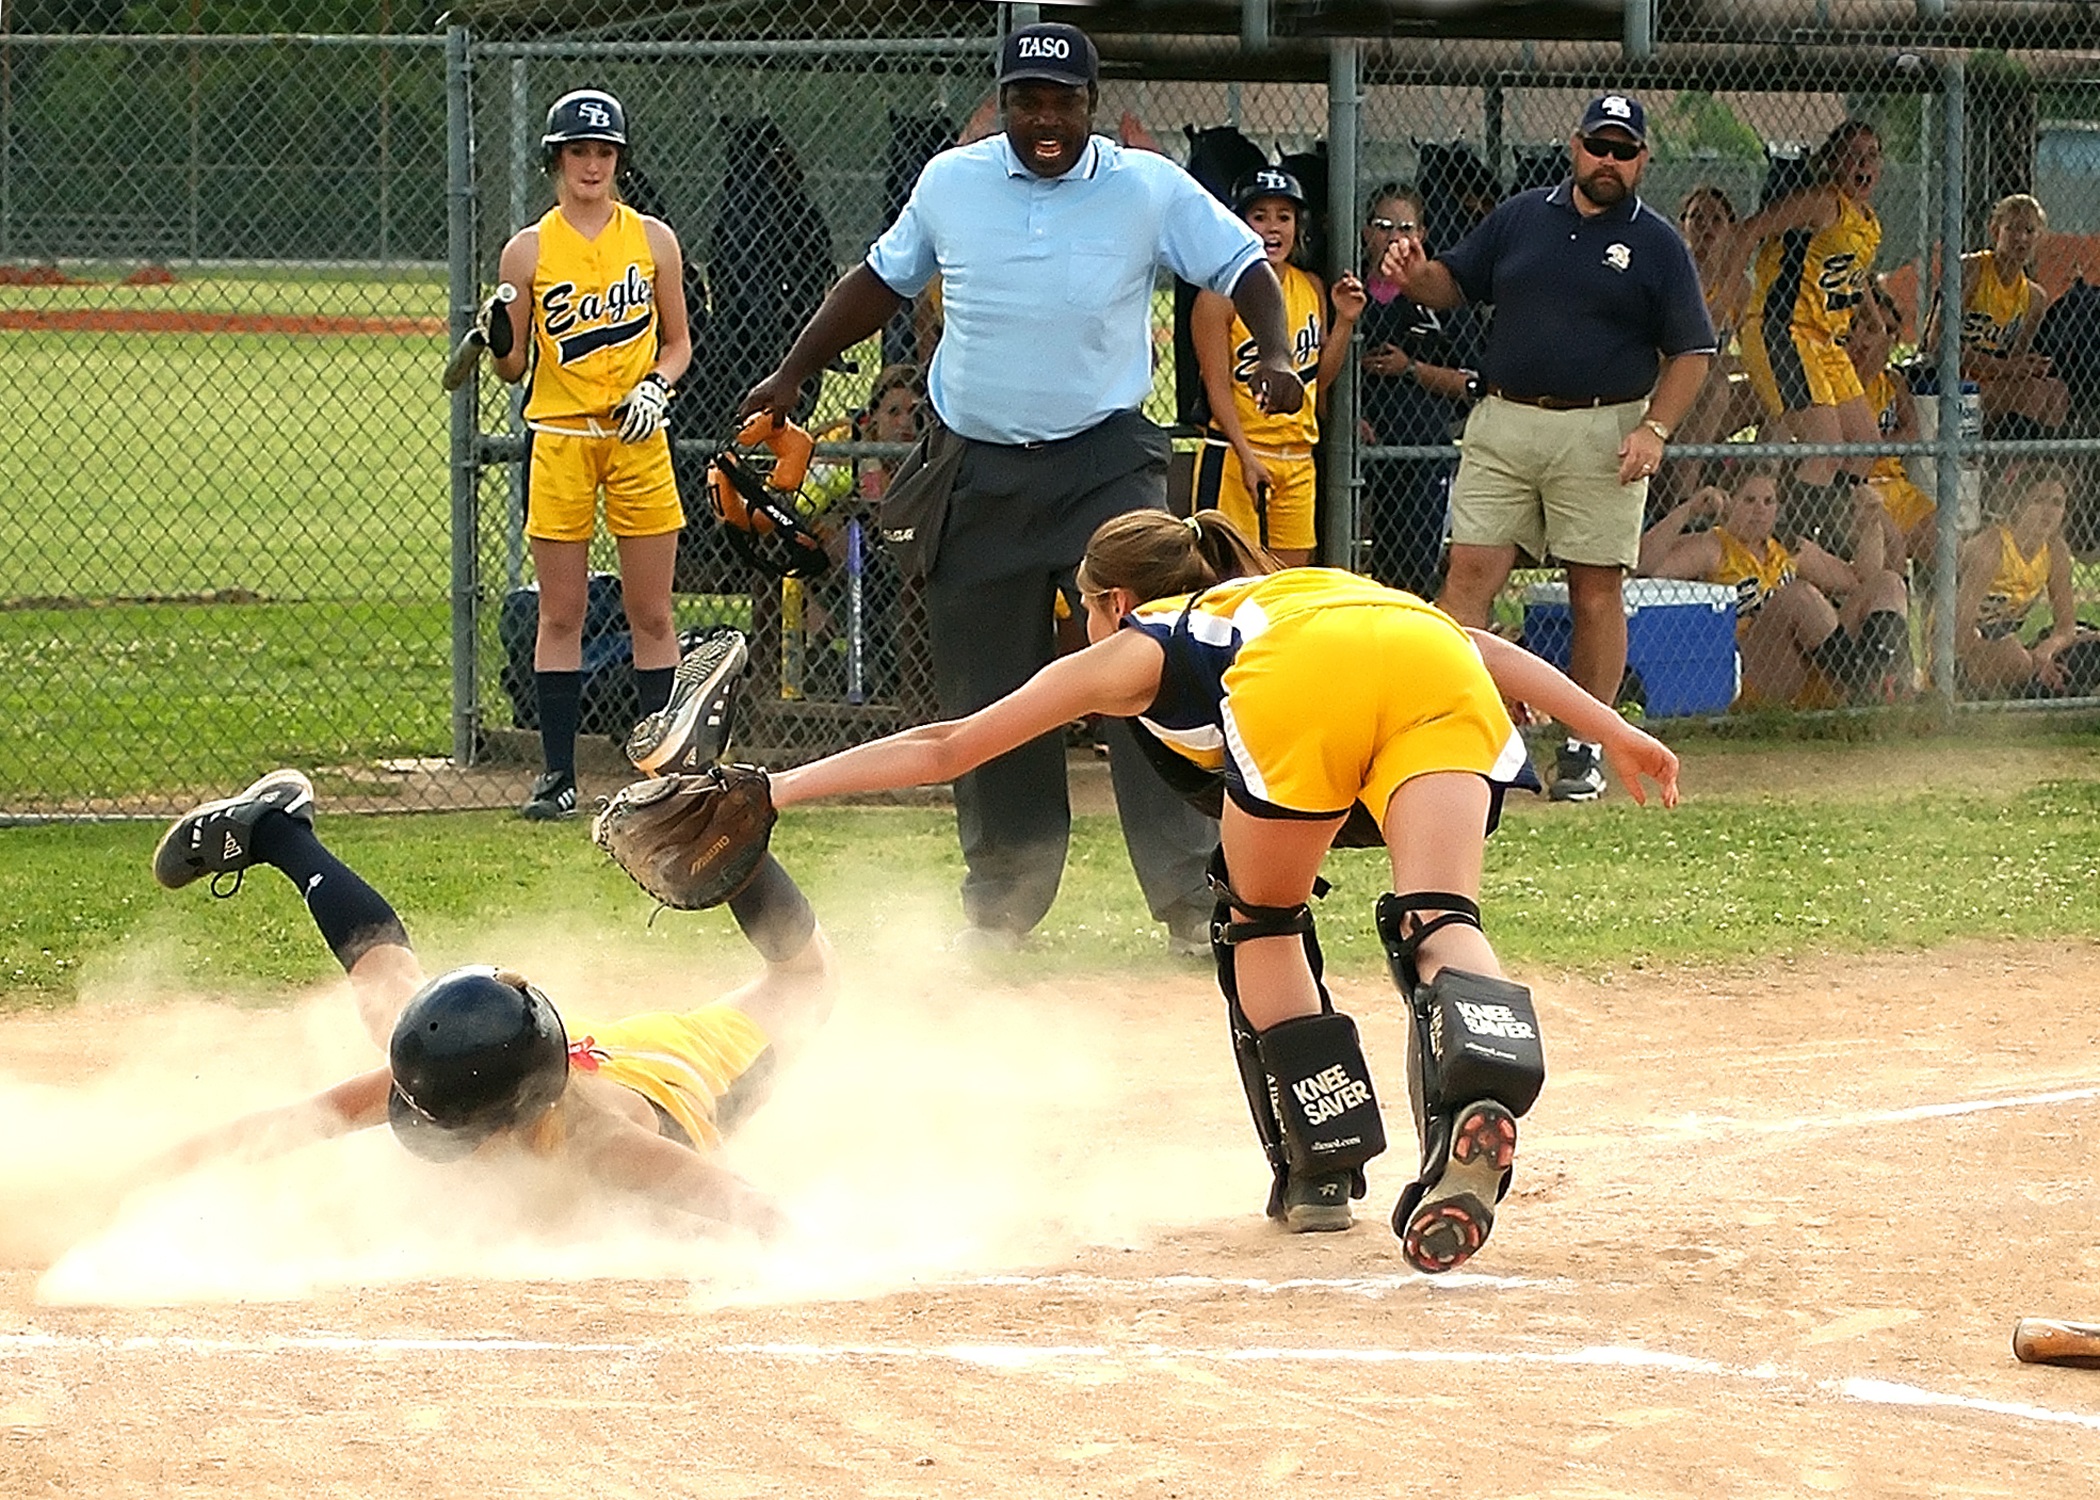
baseball, bench, game, run, home, female, dirt, plate, dust, runner, playing, player, umpire, competition, girls, american, team, sports, helmet, tag, uniform, bat, athlete, coach, tournament, sliding, safe, score, catcher, softball, ball game, scoring, team sport, college baseball, competition event, bat and ball games, baseball positions